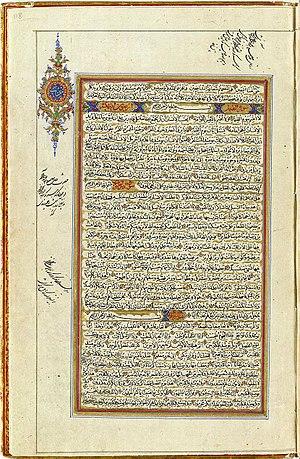
Al-Muddathir est le nom traditionnellement donné à la 74ᵉ sourate du Coran, le livre sacré de l'islam. Elle comporte 56 versets. Rédigée en arabe comme l'ensemble de l'œuvre religieuse, elle fut proclamée, selon la tradition musulmane, durant la période mecquoise.
Al-Insan est le nom traditionnellement donné à la 76ᵉ sourate du Coran, le livre sacré de l'islam. Elle comporte 31 versets. Rédigée en arabe comme l'ensemble de l'œuvre religieuse, elle fut proclamée, selon la tradition musulmane, durant la période médinoise.
Al-Mursalat est le nom traditionnellement donné à la 77ᵉ sourate du Coran, le livre sacré de l'islam. Elle comporte 50 versets. Rédigée en arabe comme l'ensemble de l'œuvre religieuse, elle fut proclamée, selon la tradition musulmane, durant la période mecquoise.